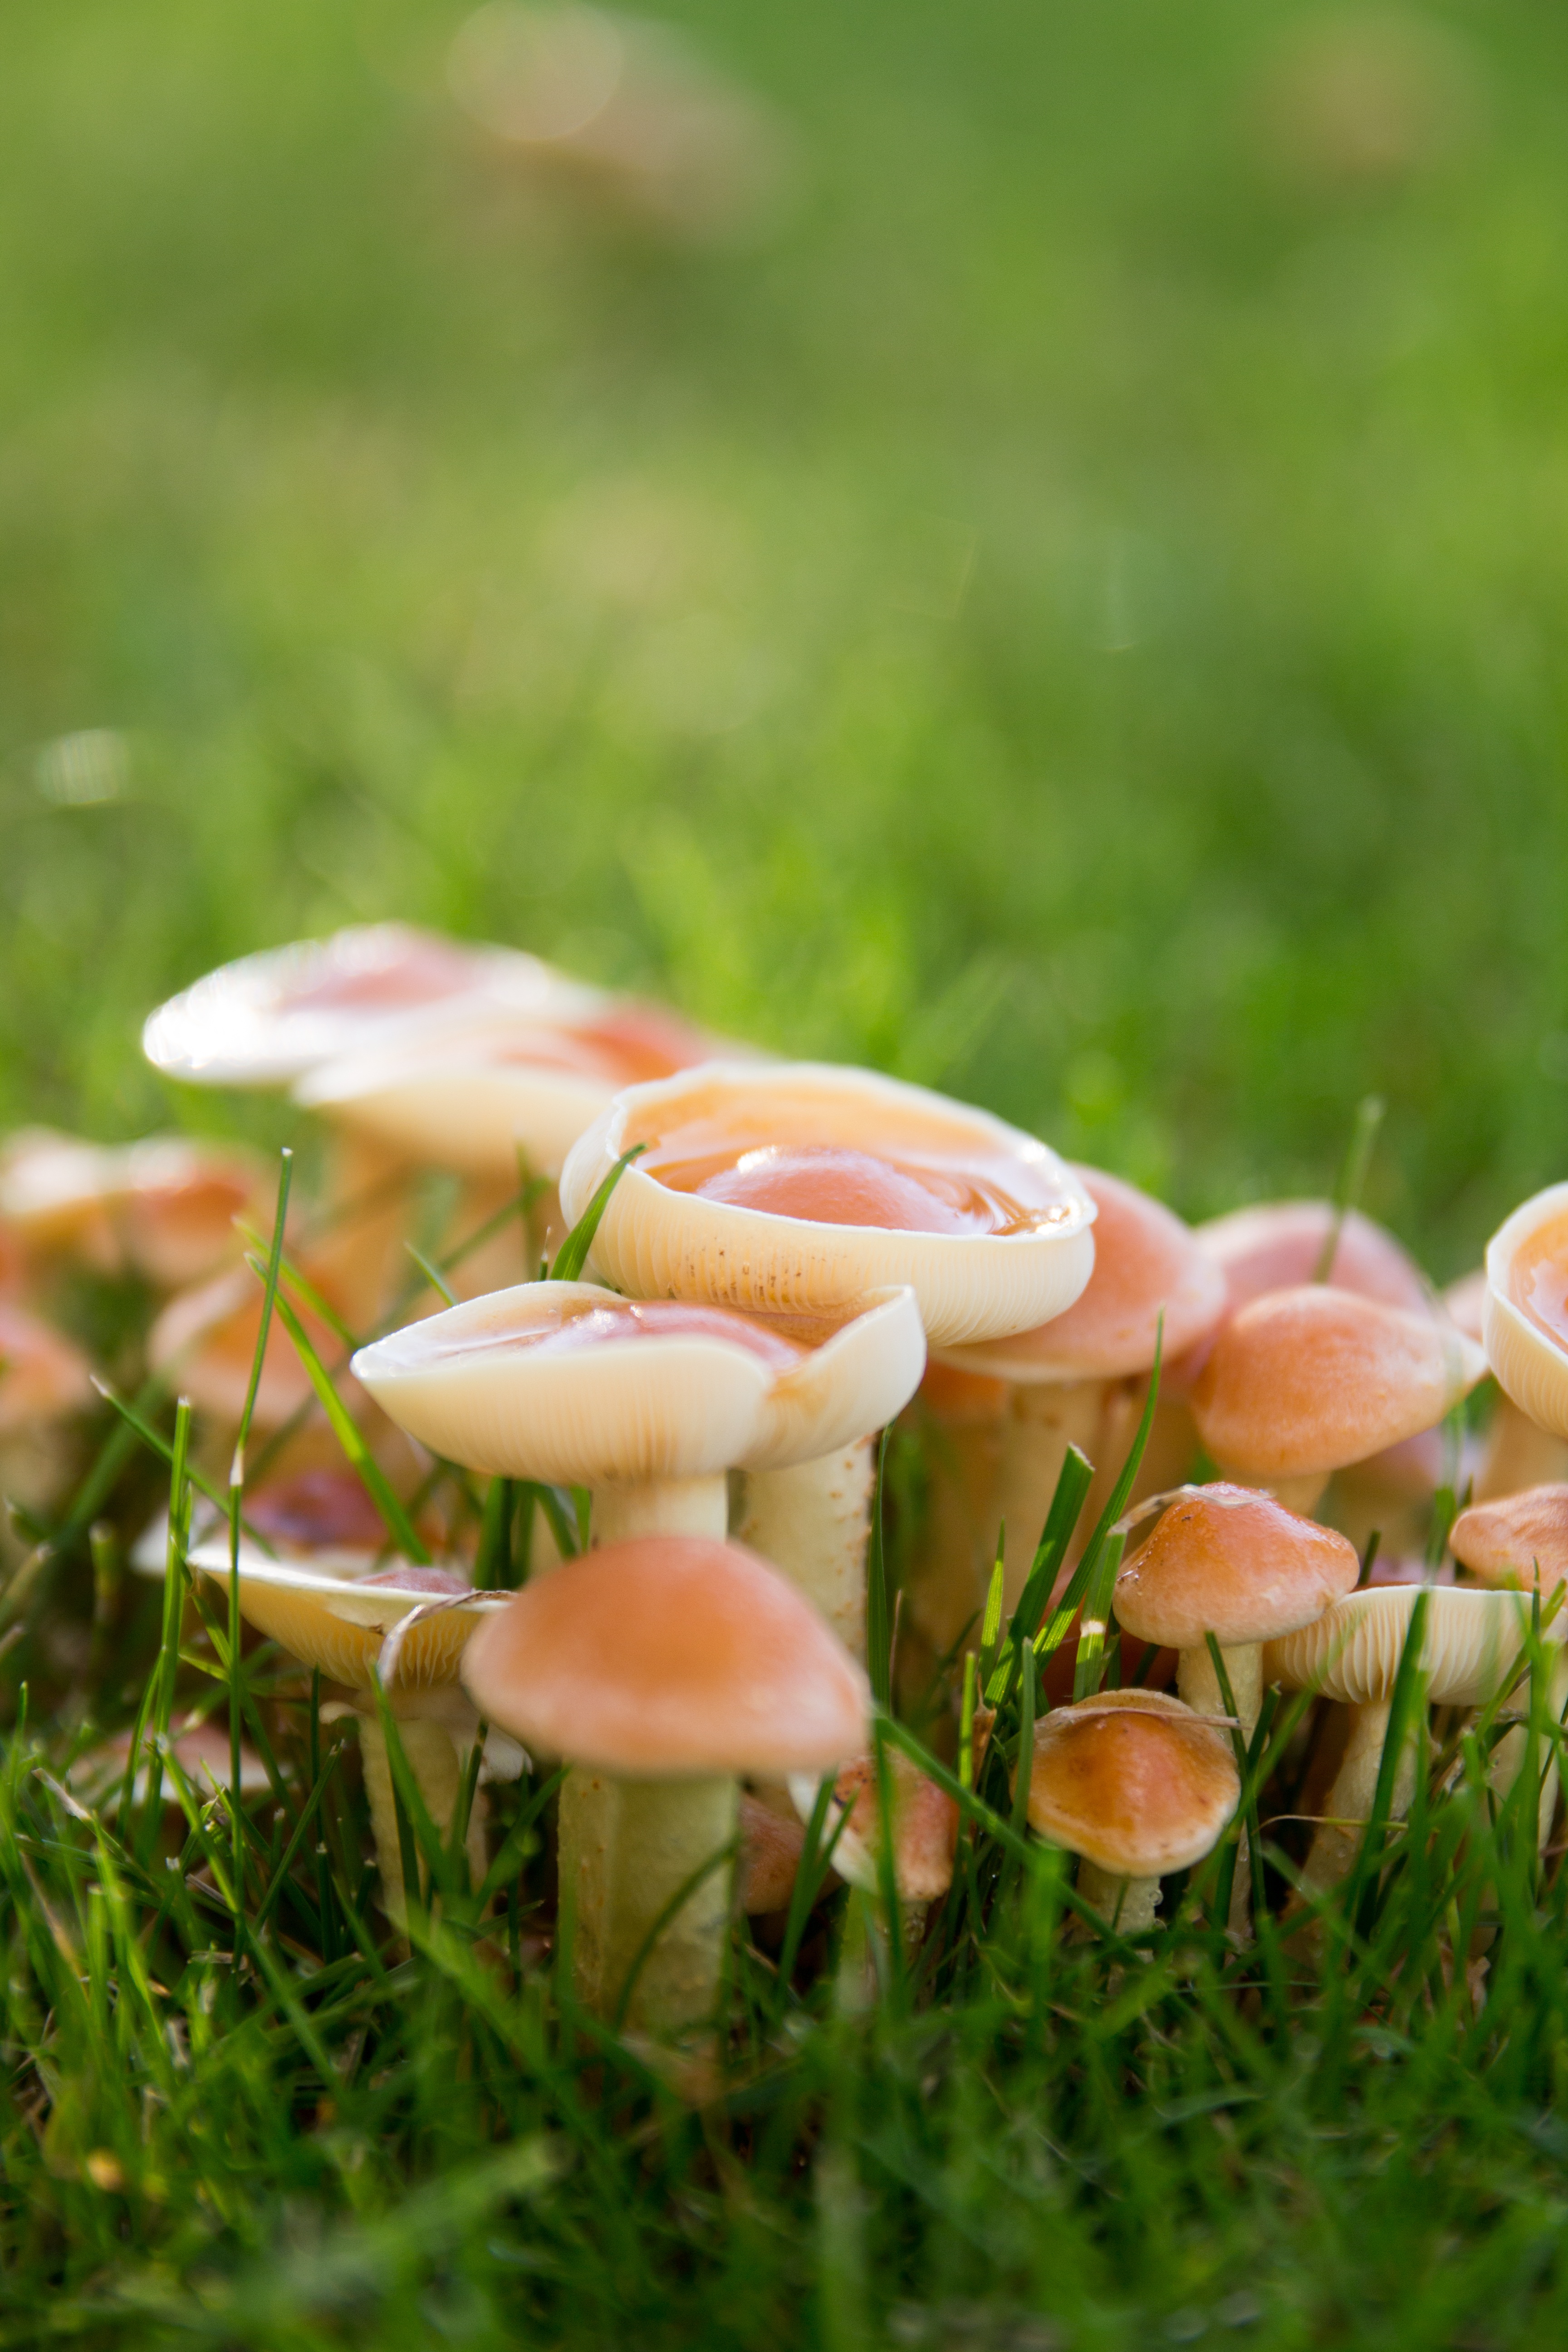
nature, forest, grass, group, plant, lawn, meadow, flower, raindrop, wet, mystical, green, collection, macro, small, autumn, brown, mushroom, garden, close, eat, flora, fight, fungus, fantastic, mushrooms, rush, moist, magical, mushroom hat, collect, autumn forest, search, haunting, morgentau, macro photography, magic forest, front yard, autumn meadow, conjure, eliminate, mushroom stalk